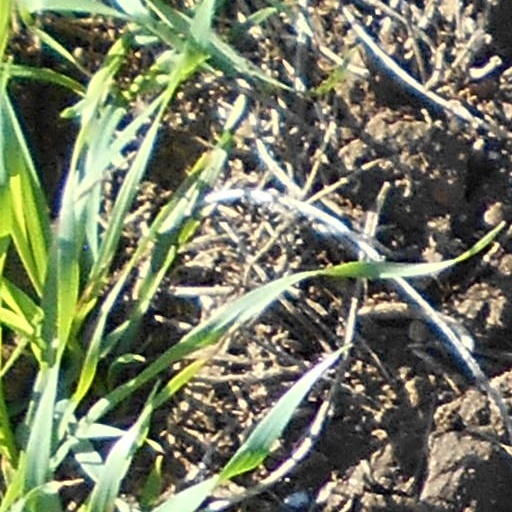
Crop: wheat